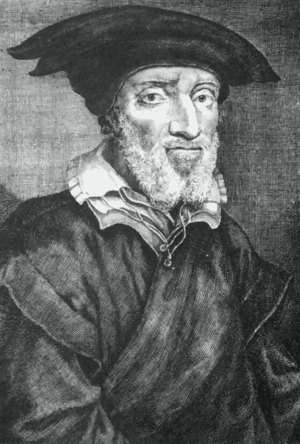
Matthias Flacius
Matthias Vlacich, bedre kendt under sit latinske navn Flacius var en luthersk teolog.